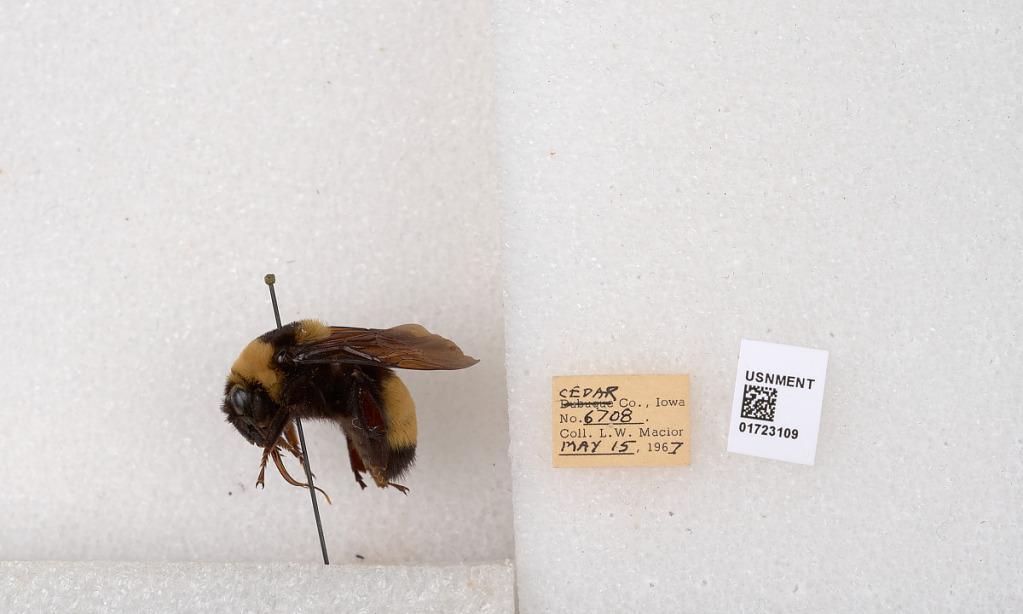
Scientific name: Bombus (Bombus) nevadensis auricormus
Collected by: L. Macior
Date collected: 1967-5-15
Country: United States
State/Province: Iowa
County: Cedar
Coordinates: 41.7723, -91.1324